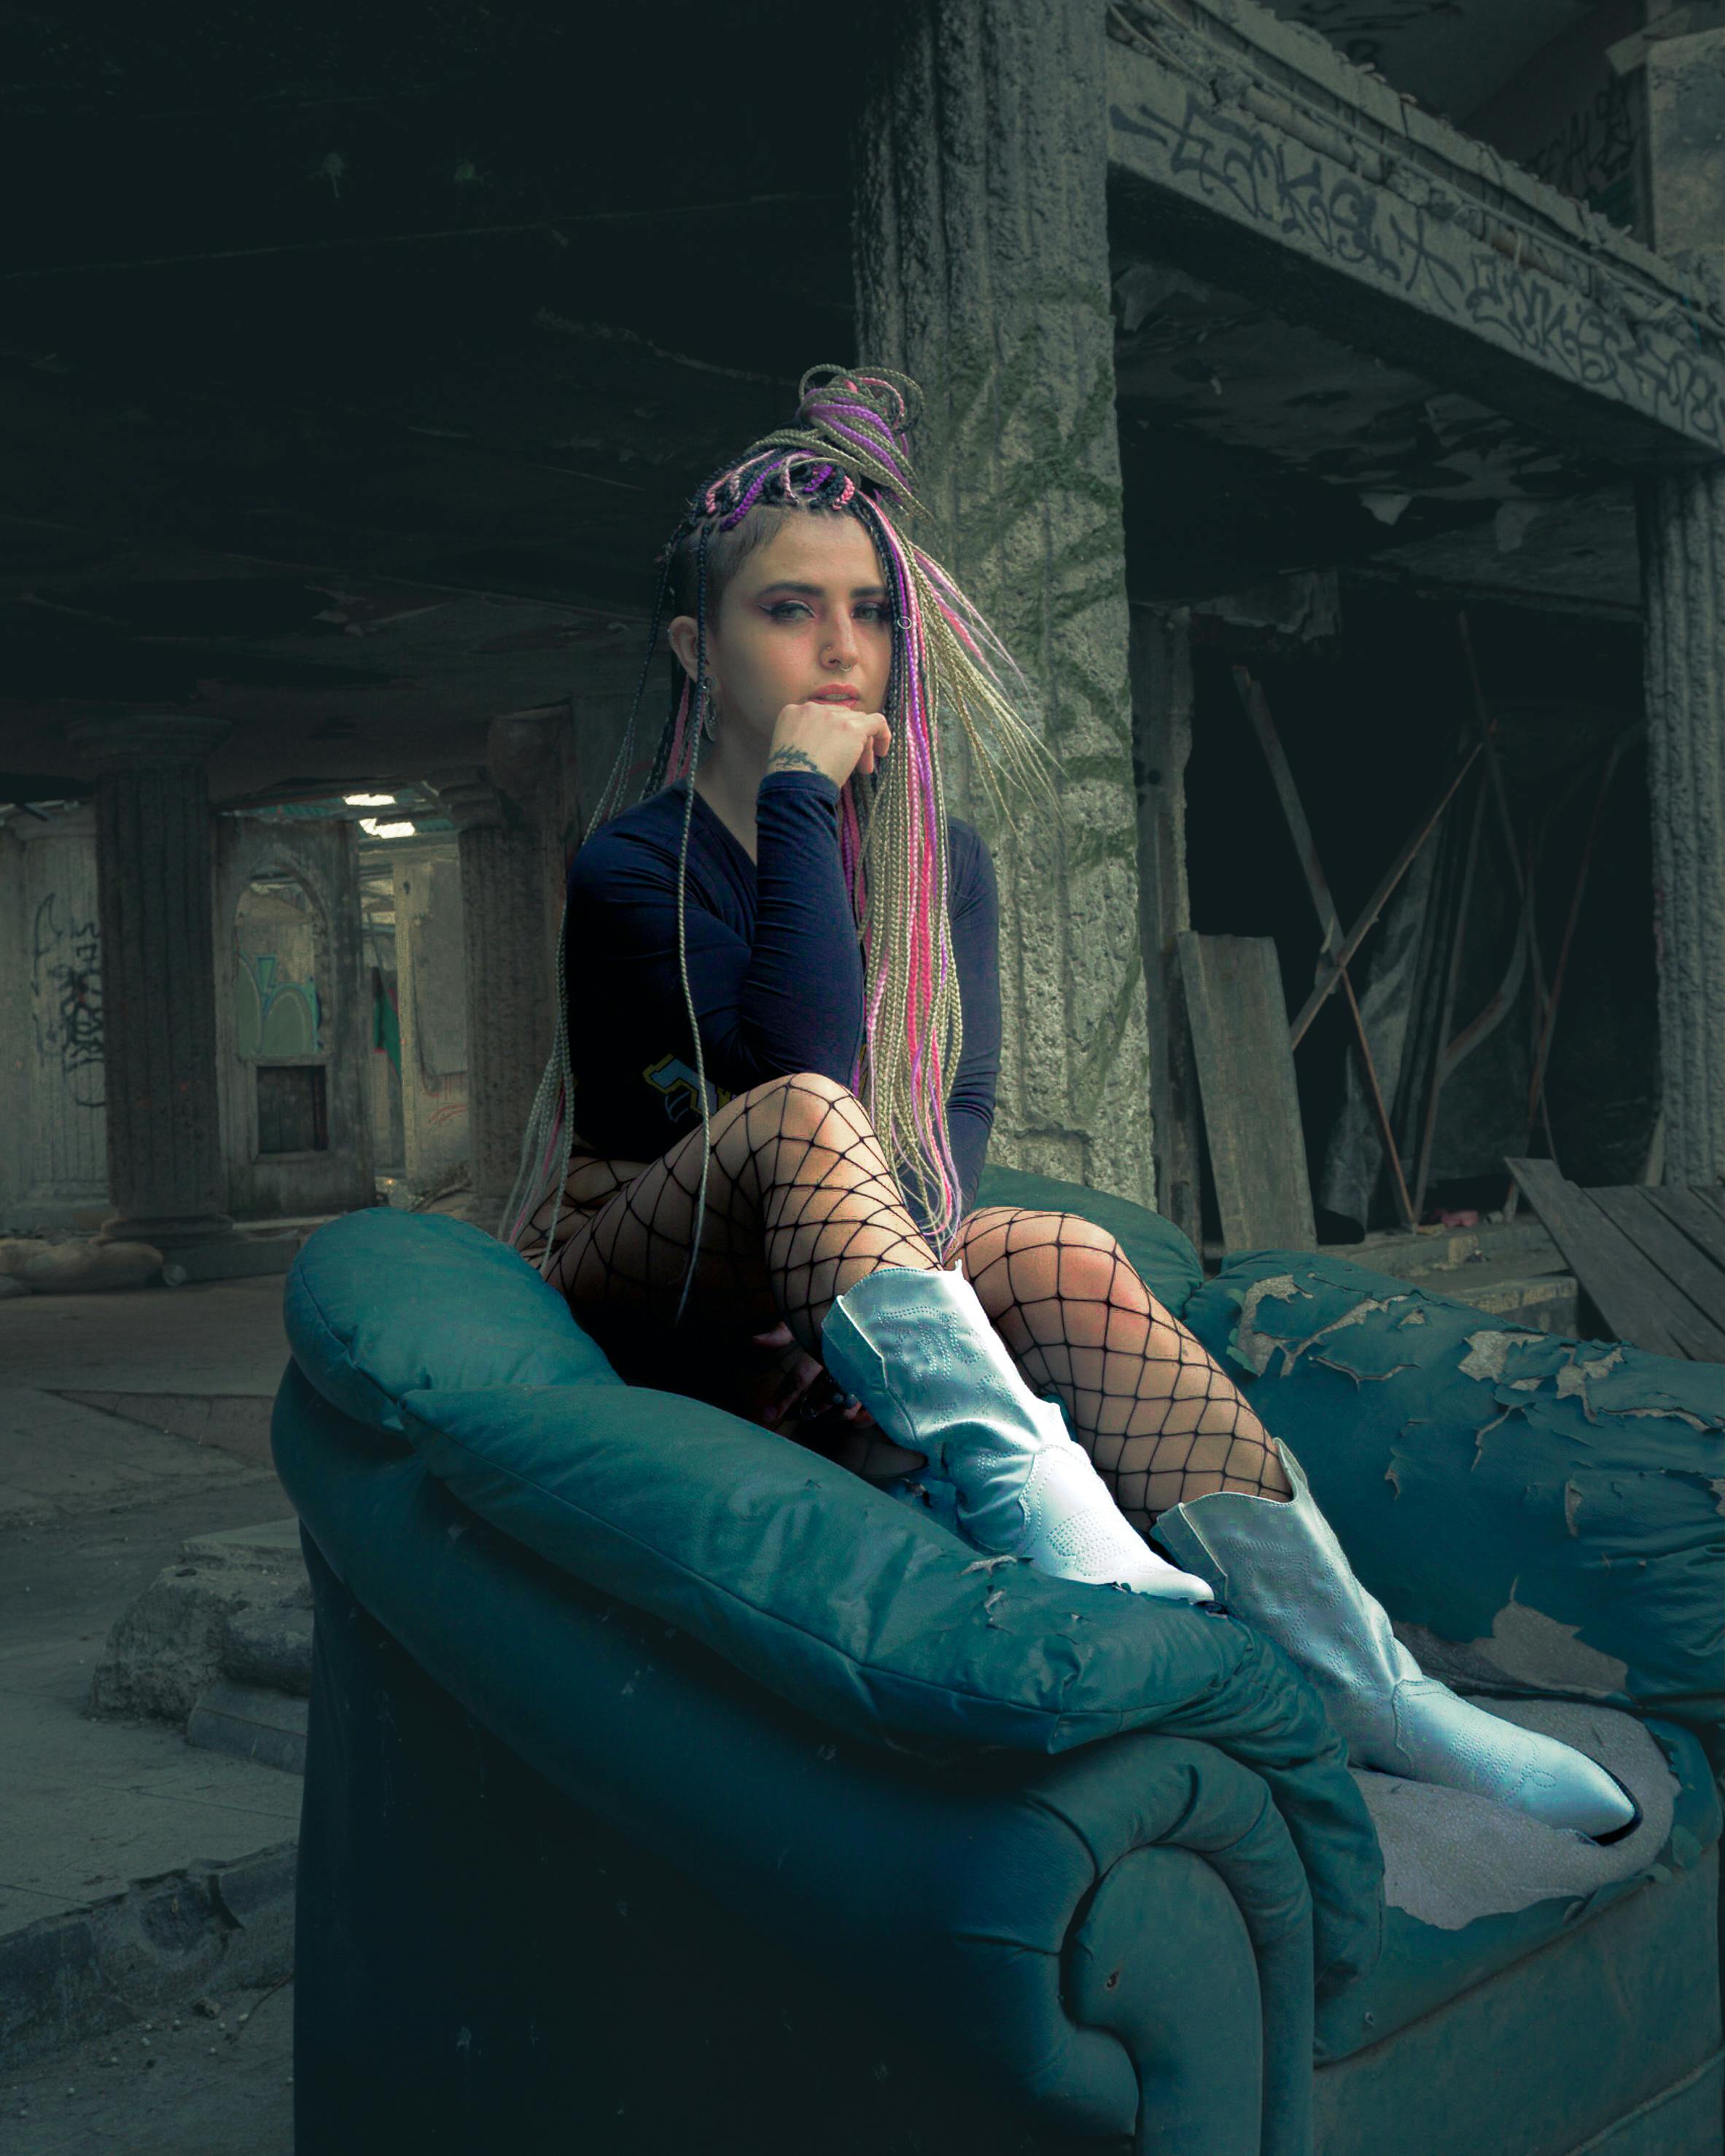
woman, fashion, goth subculture, photo shoot, model, tights, stocking, Gothic fashion, mesh